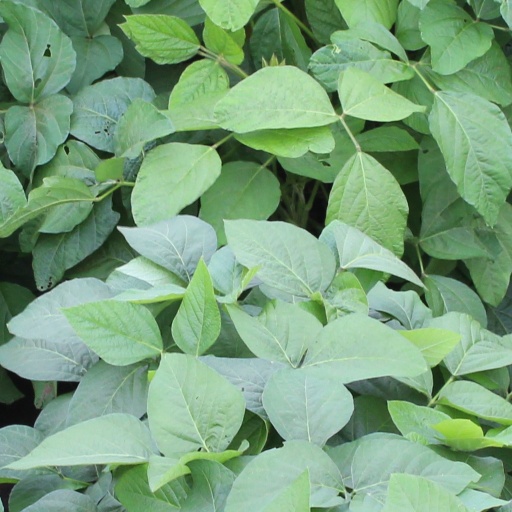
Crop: soybean